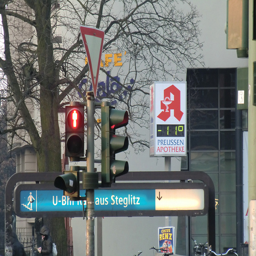
A traffic light and several signs are in front of a tree.
I am unable to see the image above.
The street has many signs near a traffic signal.
Streetlight under a yield sign telling people to stop.
A traffic light and sign on a city street.